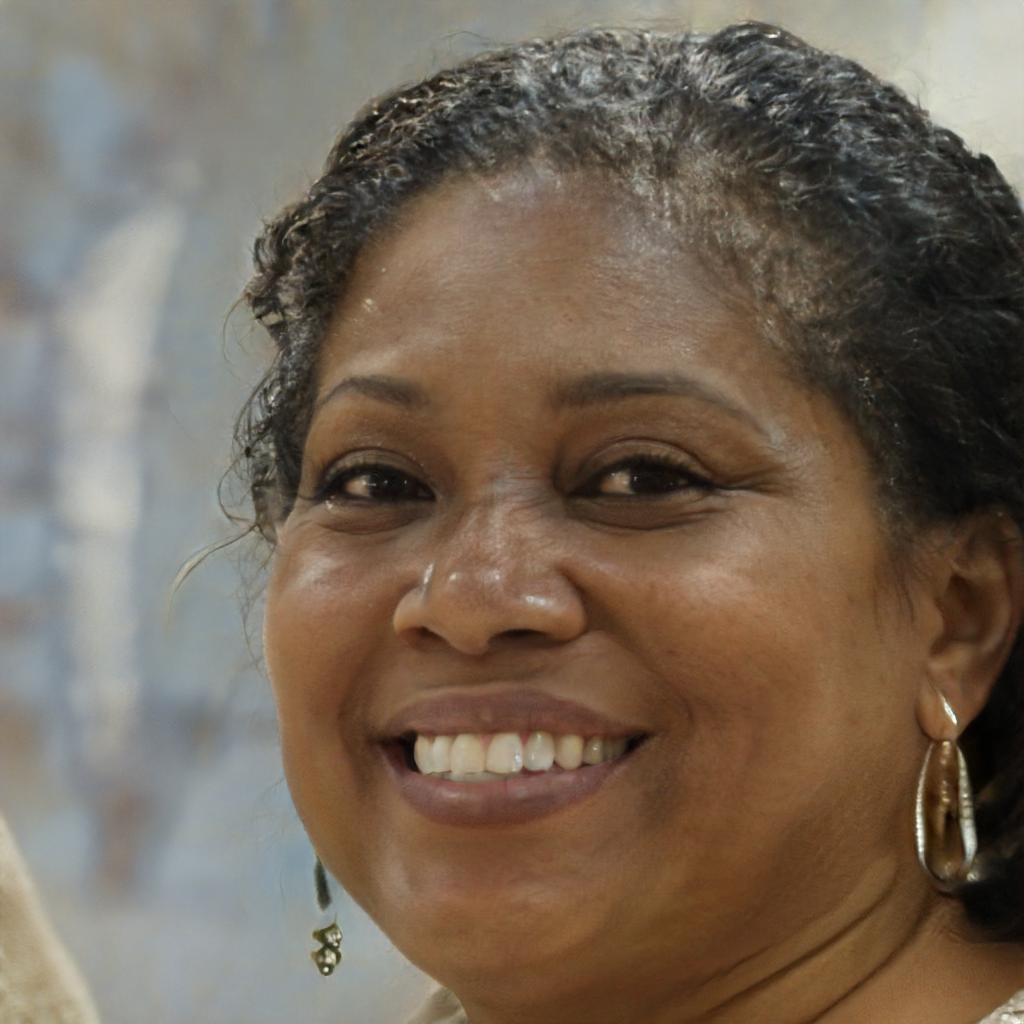
Label: No Watermark